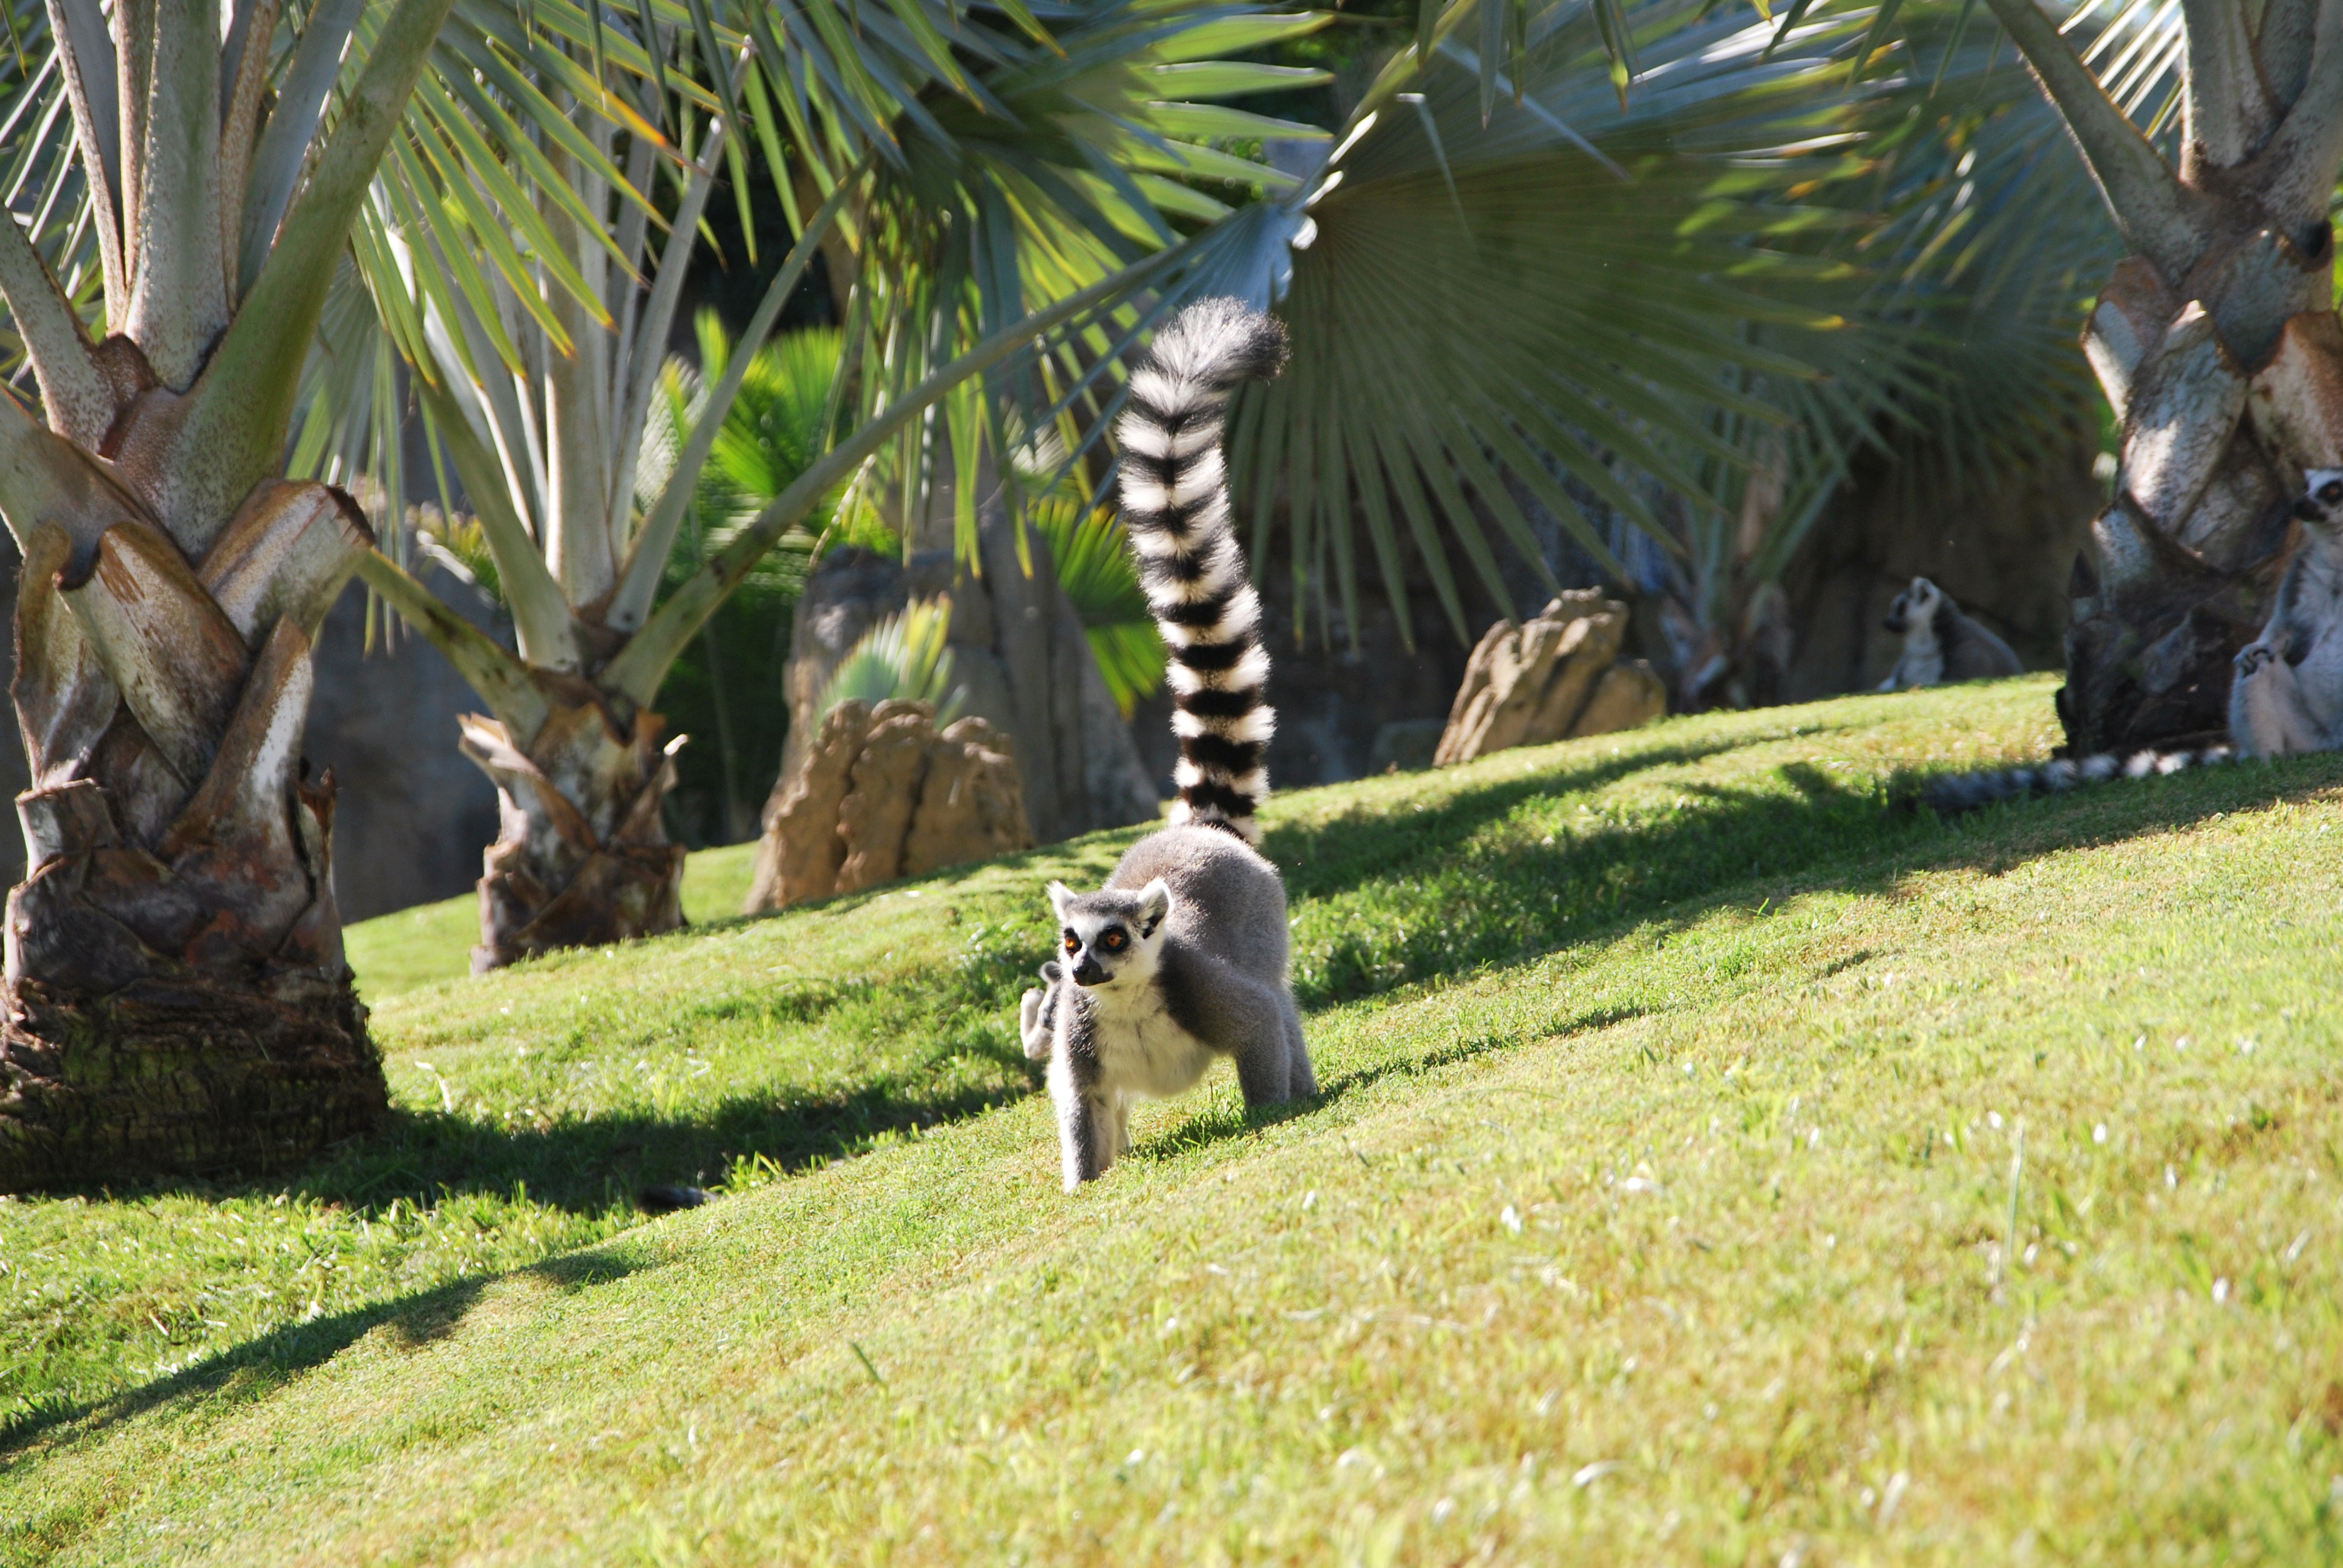
tree, nature, grass, running, animal, wildlife, wild, zoo, jungle, mammal, monkey, fauna, primate, outdoors, madagascar, lemur